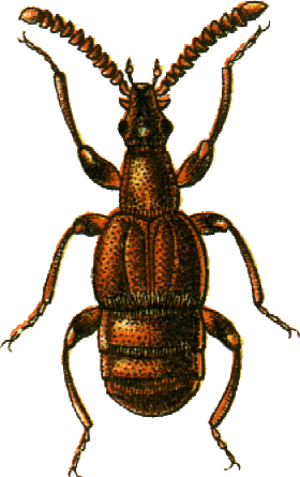
This file has been extracted from another file&#x3a